Narromine

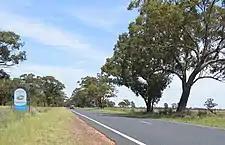

The Main West railway line extension between Dubbo and Nevertire, which included Narromine, was officially opened on 20 October 1882. The town was established after the railway opened, the first structures in the town being the railway platforms. The township was gazetted in 1883, and the railway station opened on 1 May 1883. It was renamed to its current spelling in October 1889. "Narramine" Post Office opened on 20 October 1882 and was renamed "Narromine" in November 1900. The village of Narramine was proclaimed in July 1883, and numerous buildings followed, including the police station built in 1890, the store (1890) and the Royal Hotel (1890). A bridge over the Macquarie River was built in 1897. After federation, the population of Narromine was 2,228 in the 1911 census, and in 1947 the population was 1,816.